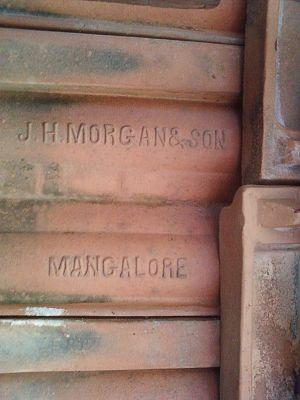
Mangalore, officiellement connu sous le nom de Mangaluru, est la principale ville portuaire du district Dashina du Kannada dans l'État du Karnataka en Inde du Sud. La ville est située à environ 352 km à l'ouest de Bangalore, la capitale de l'État du Karnataka, entre la mer d'Arabie et la chaîne de montagnes des Ghats occidentaux.